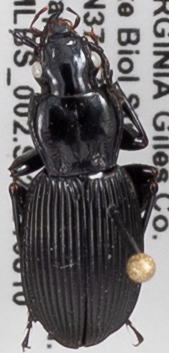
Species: Pterostichus lachrymosus
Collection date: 2021-08-10 04:00:00
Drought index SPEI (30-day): -2.09
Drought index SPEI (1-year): -0.058
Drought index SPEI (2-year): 1.01